Eco: East Africa

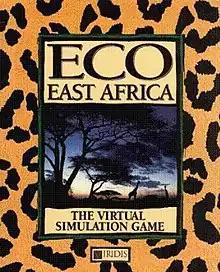

Eco: East Africa is a business simulation video game developed by American studio Viridis Corporation and published by IVI Publishing for Windows in 1995.